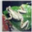
Label: frog